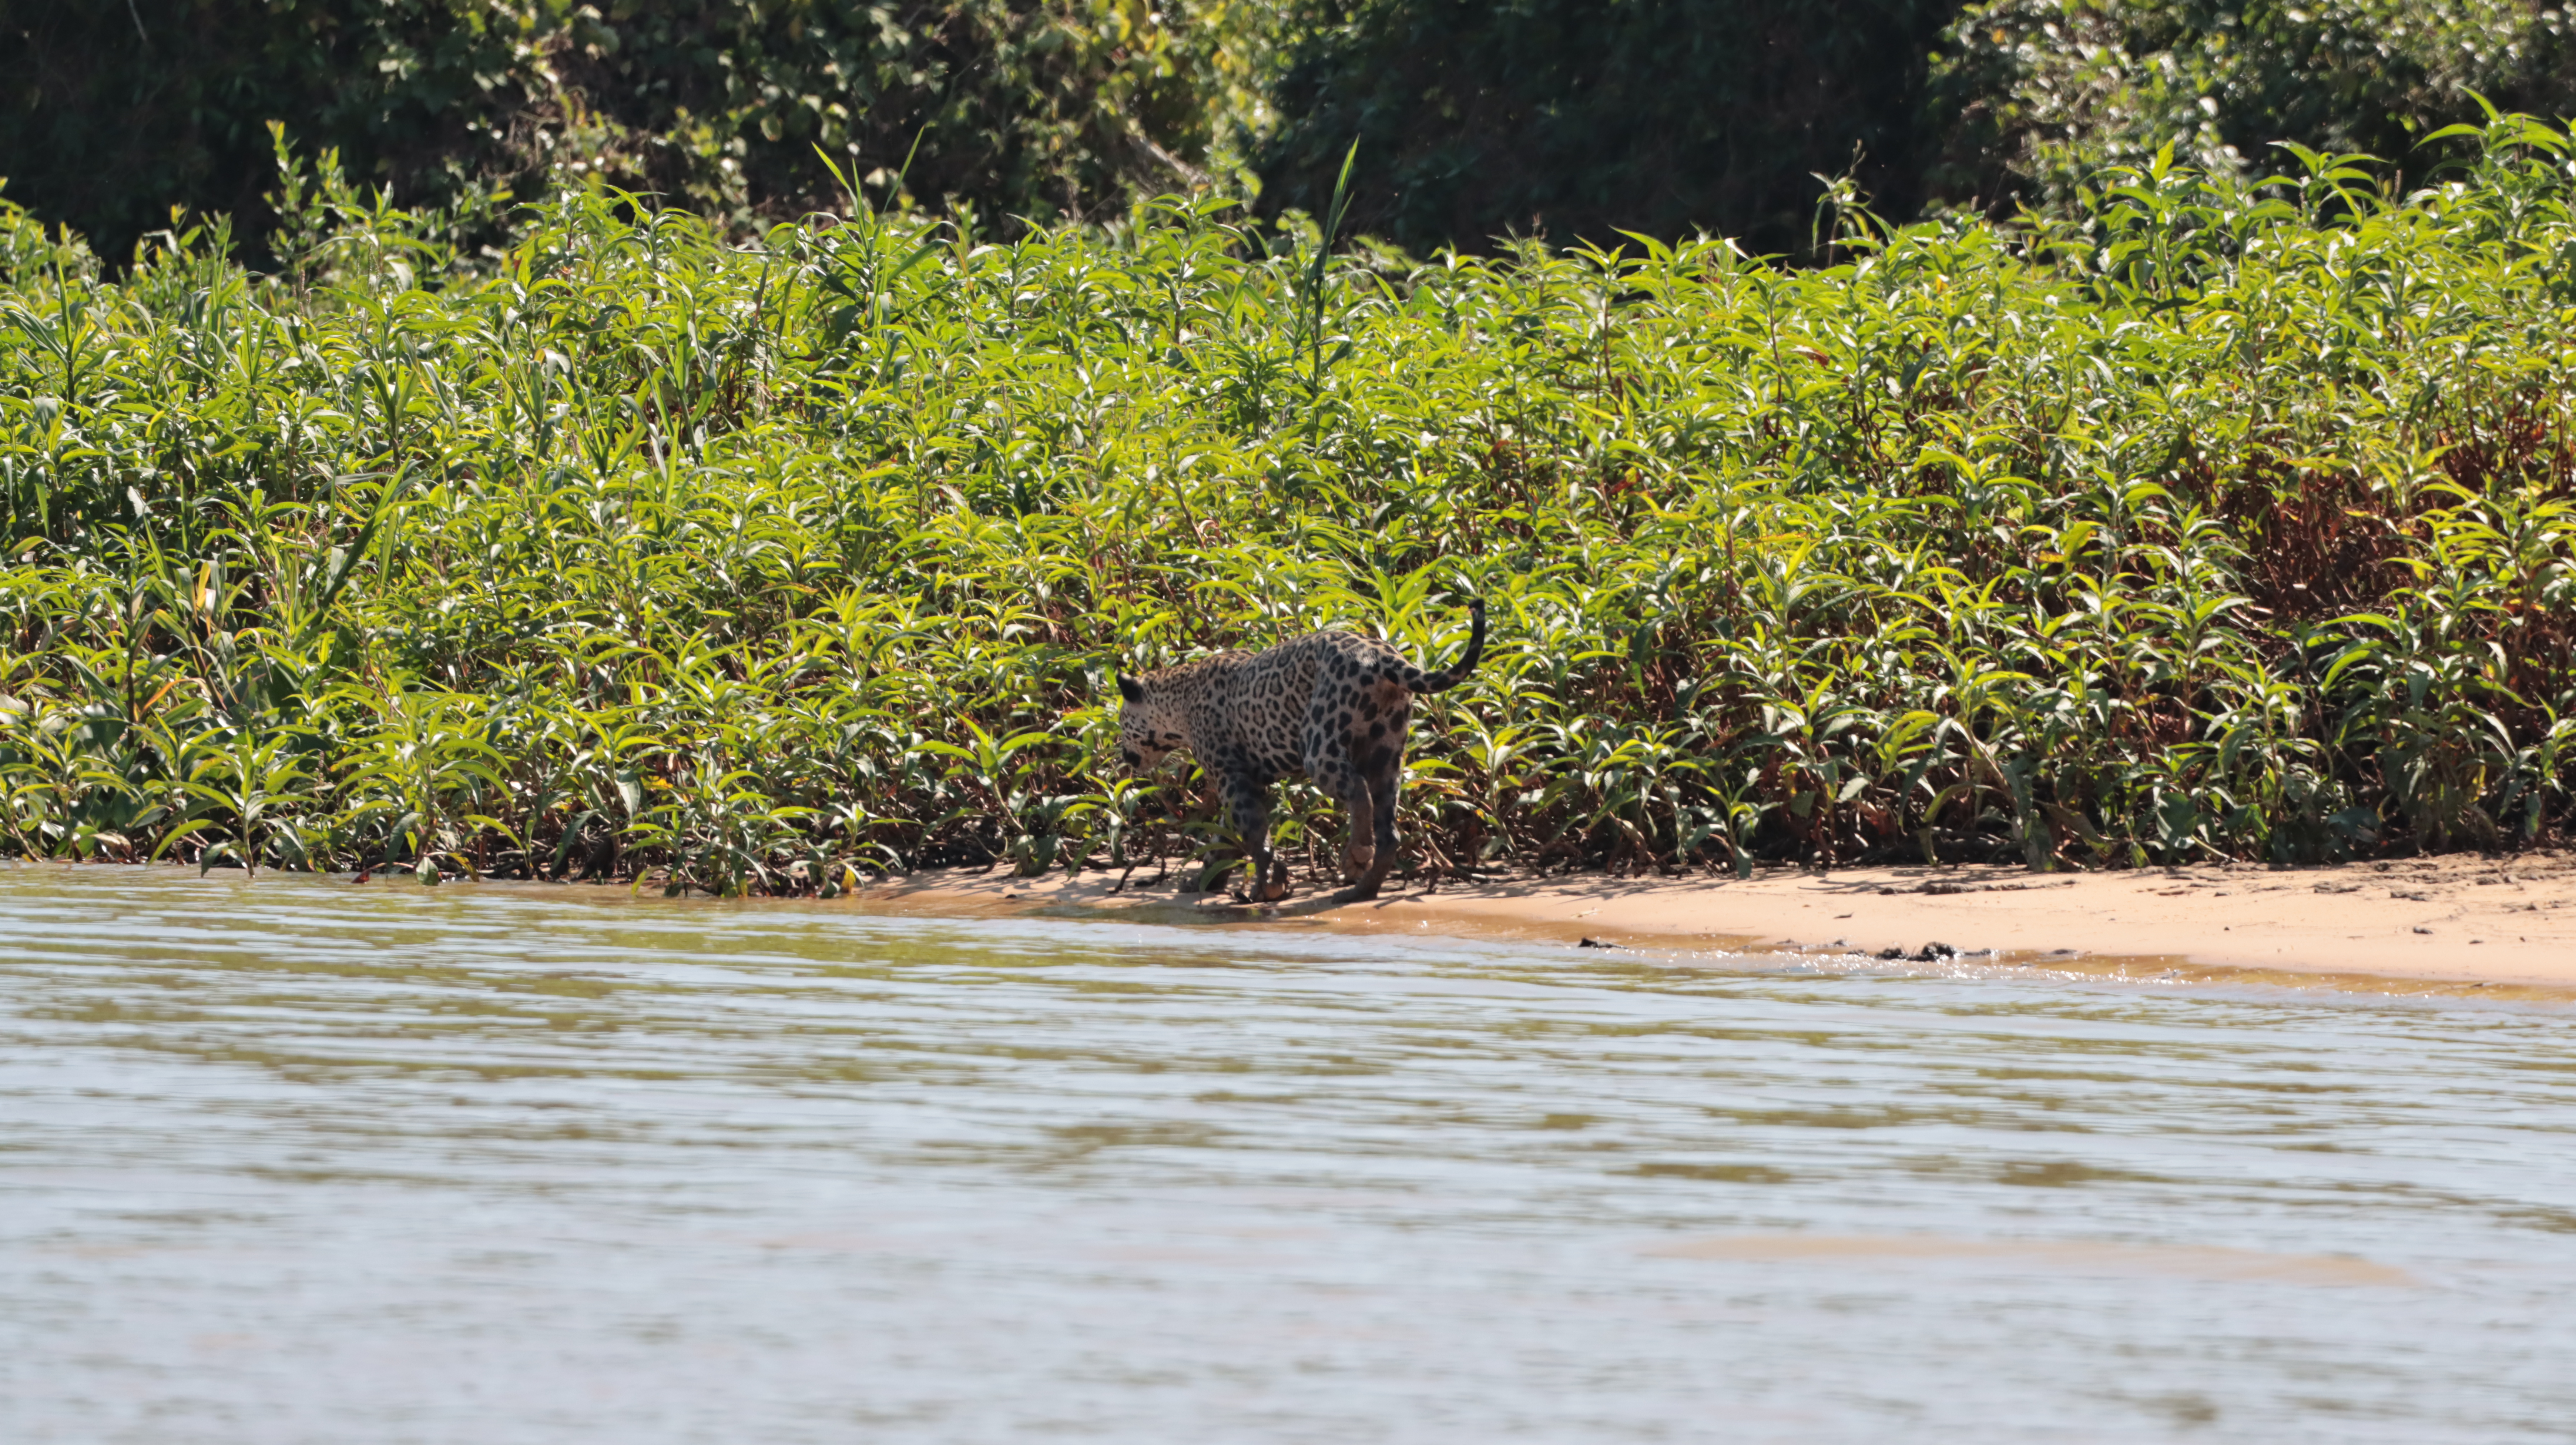
Jaguar: Marcela